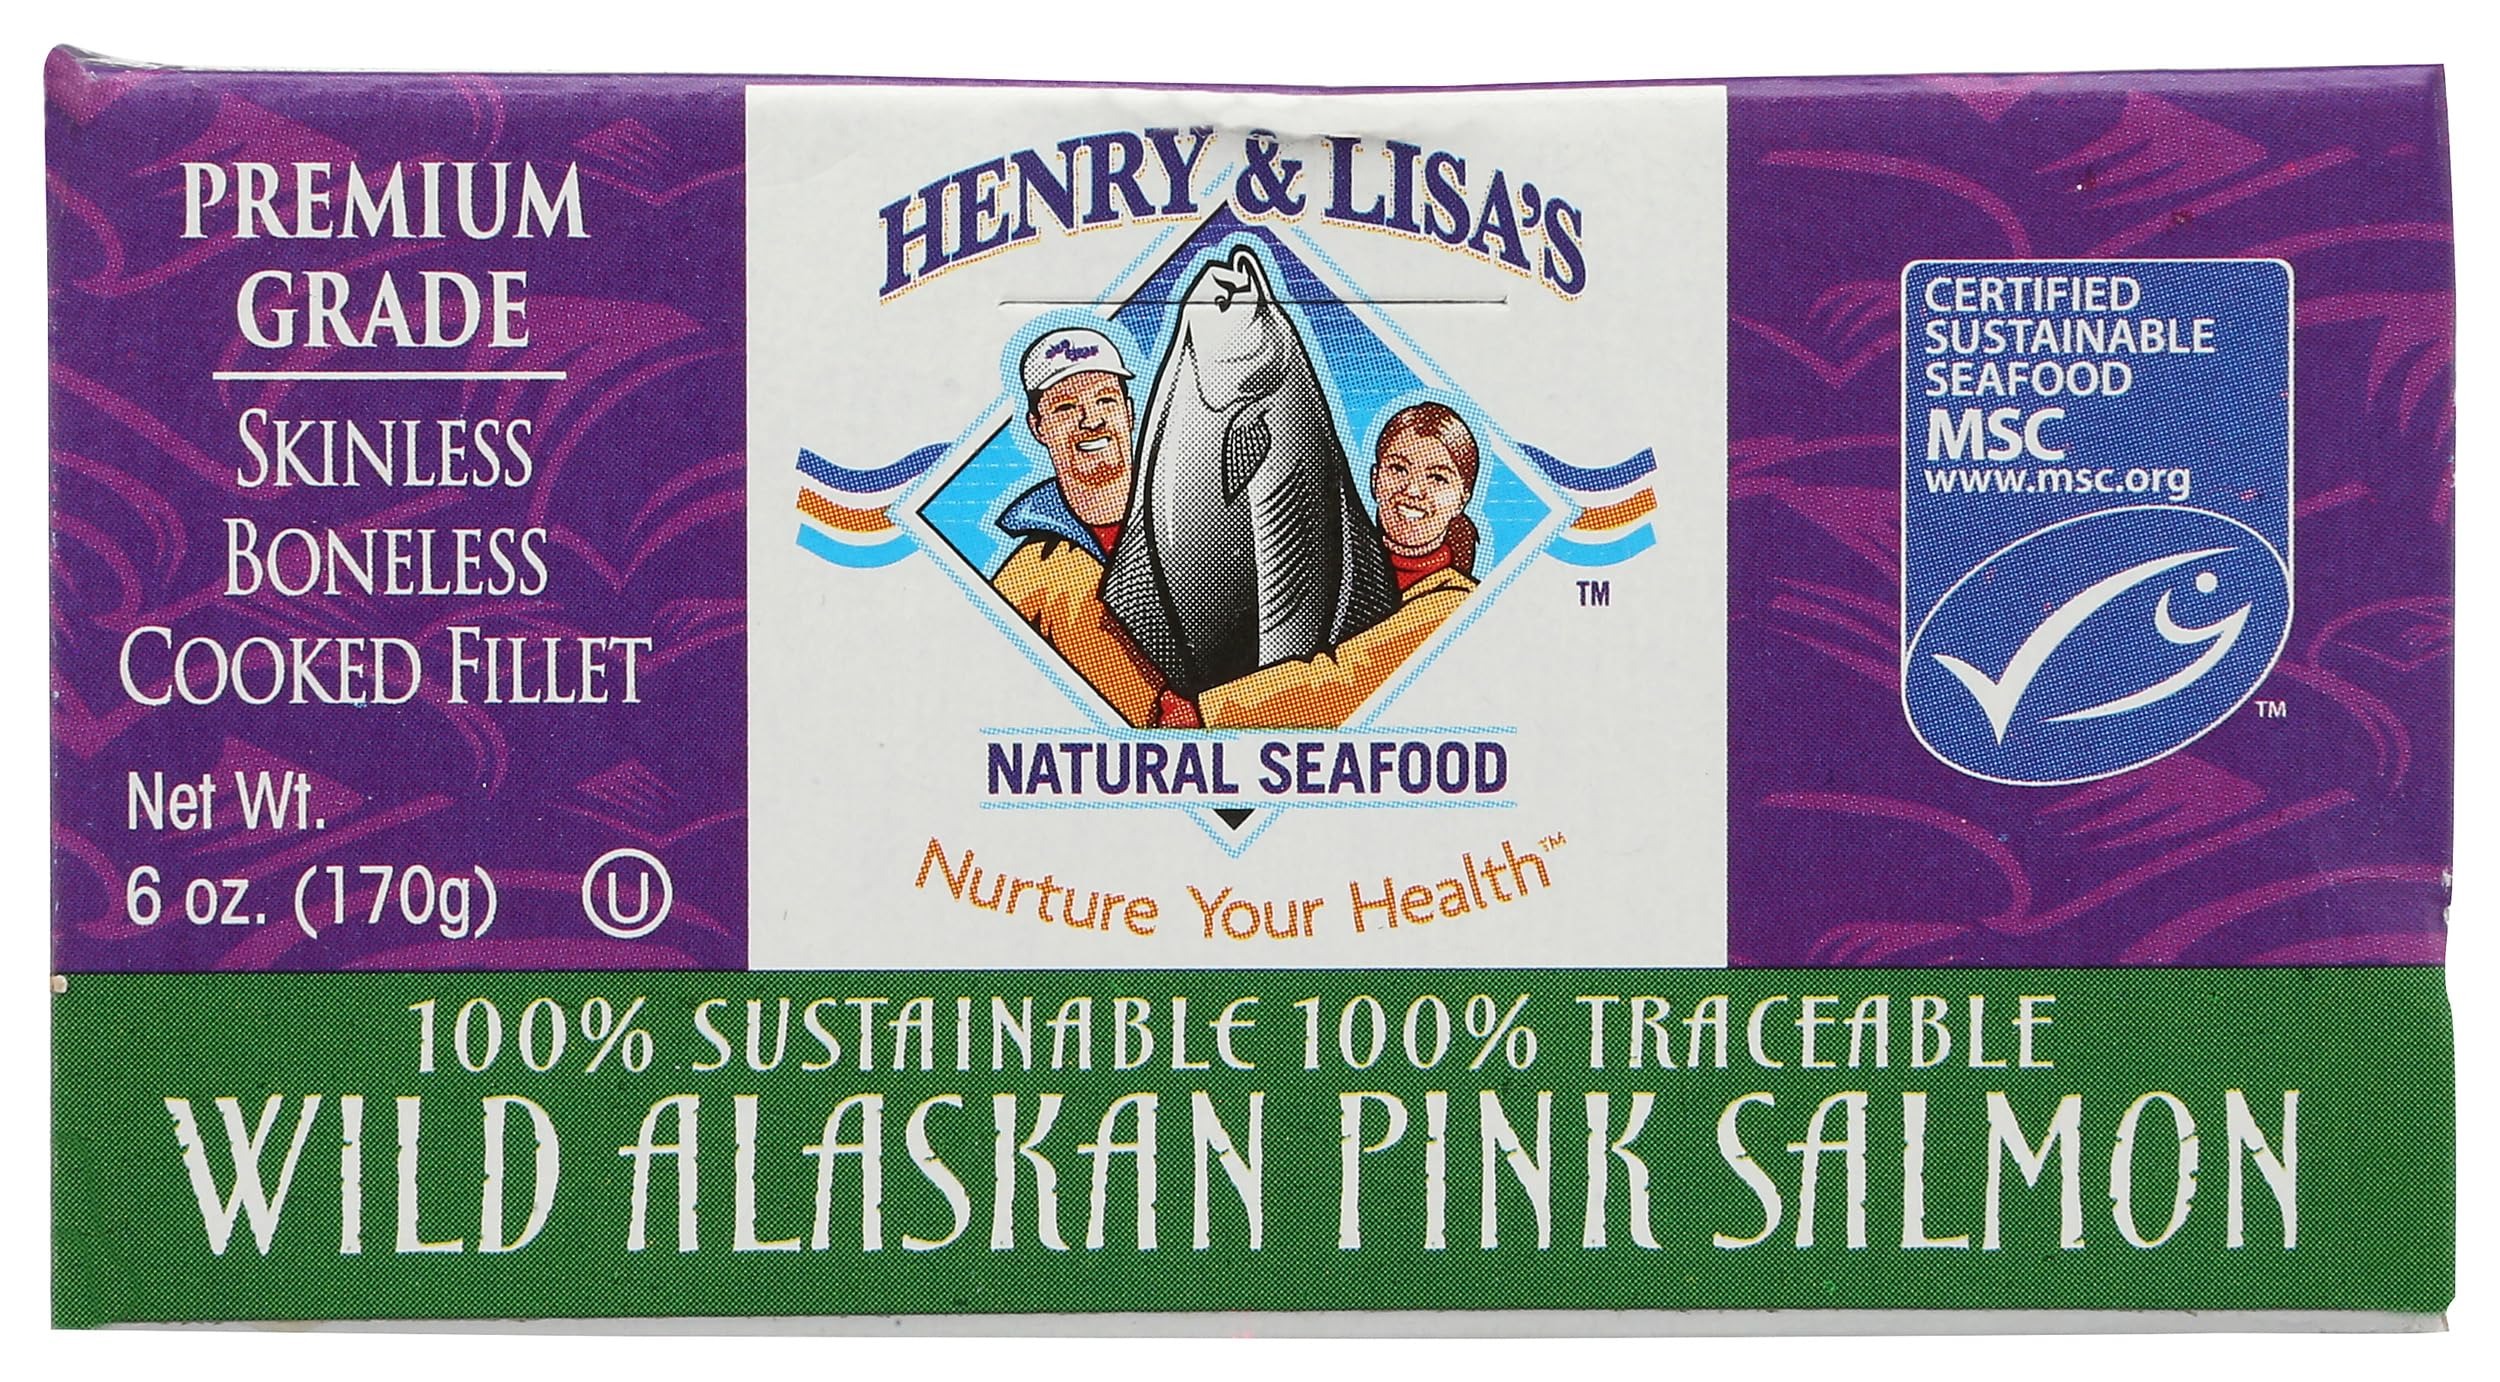
Item Name: Henry & Lisa's Natural Seafood Wild Alaskan Pink Salmon, 6 oz
Bullet Point 1: Country of origin is United States
Bullet Point 2: No skin or bones
Bullet Point 3: Delicious and tasty
Bullet Point 4: Finest quality ingredients
Value: 6.0
Unit: Ounce

Price: 6.99